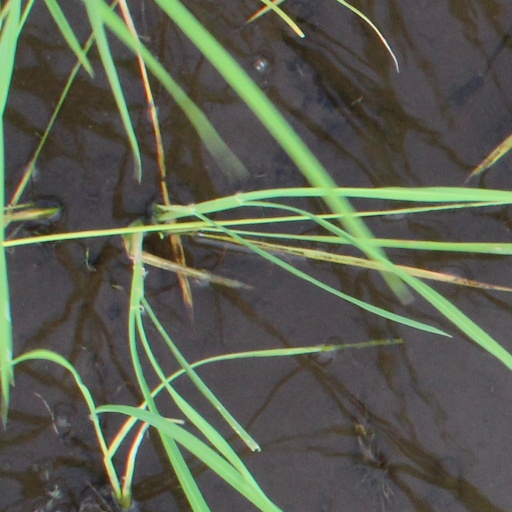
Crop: rice